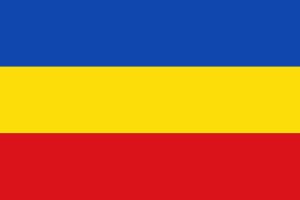
Cañar
Provinsens flag.
Cañar er en provins i det centrale Ecuador. Befolkningsantallet er opgjort til 231.528 i år 2009 på et areal af 3 122 kvadratkilometer. Den administrative hovedstad er Azogues, som konkurrerer med La Troncal om at være provinsens største by.